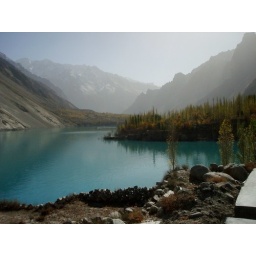
The lake has been static after decreasing in depth due to lesser water inflow